Salih Dursun

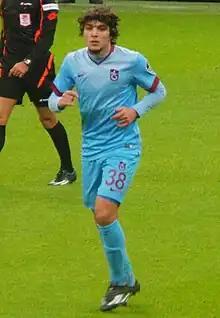
Dursun for Trabzonspor in 2014

Salih Dursun (born 12 July 1991) is a Turkish footballer who plays as a right back and defensive midfielder for TFF First League club Fatih Karagümrük.